USS Hartford grounding

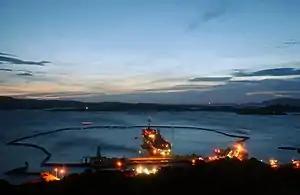
The sun rises behind the submarine tender "Emory S. Land" at Santo Stefano, Italy.

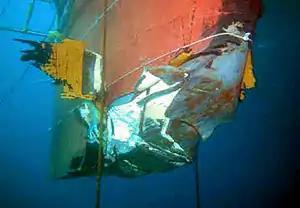
Damage to USS "Hartford"s rudder.

Navy divers from USS "Emory S. Land" inspected "Hartford" the next day and found large areas of the hull scraped down to bare metal. Sound damping anechoic tiles had been ripped away, metal grates over the ballast tanks had been badly distorted and the passive sonar hydrophone system damaged in three separate locations. The worst damage was at the aft end of the boat, where the rocks had torn off the bottom part of the rudder. So severe was the damage, that there was some question as to the structural integrity of the hull; however, temporary repairs were conducted at La Maddalena. And on 19 November 2003 "Hartford" proceeded back to Naval Station Norfolk in Virginia under her own power, but at half speed—arriving on 17 December 2003. "Hartford" then underwent repairs for seven months. It finally returned to Groton in March.